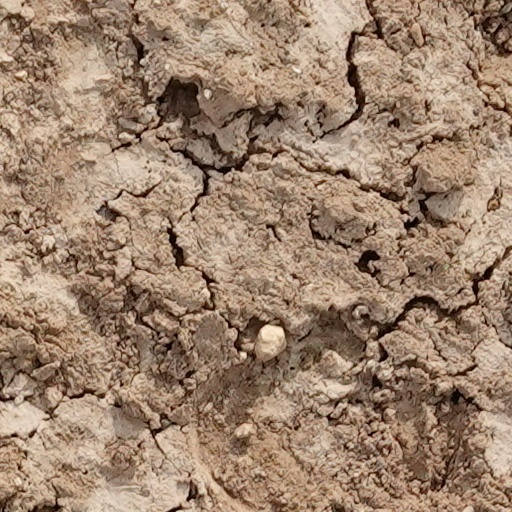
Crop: wheat